Reign of Ferdinand VII of Spain

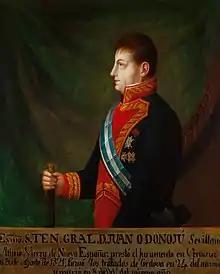
In August 1821, Juan O'Donojú, Senior political leader of New Spain appointed by the government in Madrid, signed the Treaty of Córdoba with Agustín Iturbide, leader of the independence movement, recognizing the independence of Mexico, which became the short-lived First Mexican Empire.

After the triumph of the 1820 revolution, initiated by Pronunciamiento de Riego on January 1, Ferdinand VII issued a royal decree on March 7, stating: "[This] being the will of the people, I have decided to swear the Constitution promulgated by the General and Extraordinary Cortes in the year 1812." Thus began the second liberal experiment in Spain. Two days later, the king took an oath on the Constitution for the first time at the Royal Palace (the formal oath took place in July before the newly elected Cortes, according to the formula established by them), Abolition of the Spanish Inquisition the Inquisition, and appointed a provisional Junta chaired by Cardinal Bourbon, Archbishop of Toledo and the king's cousin, who had previously led the constitutional regency in 1814.